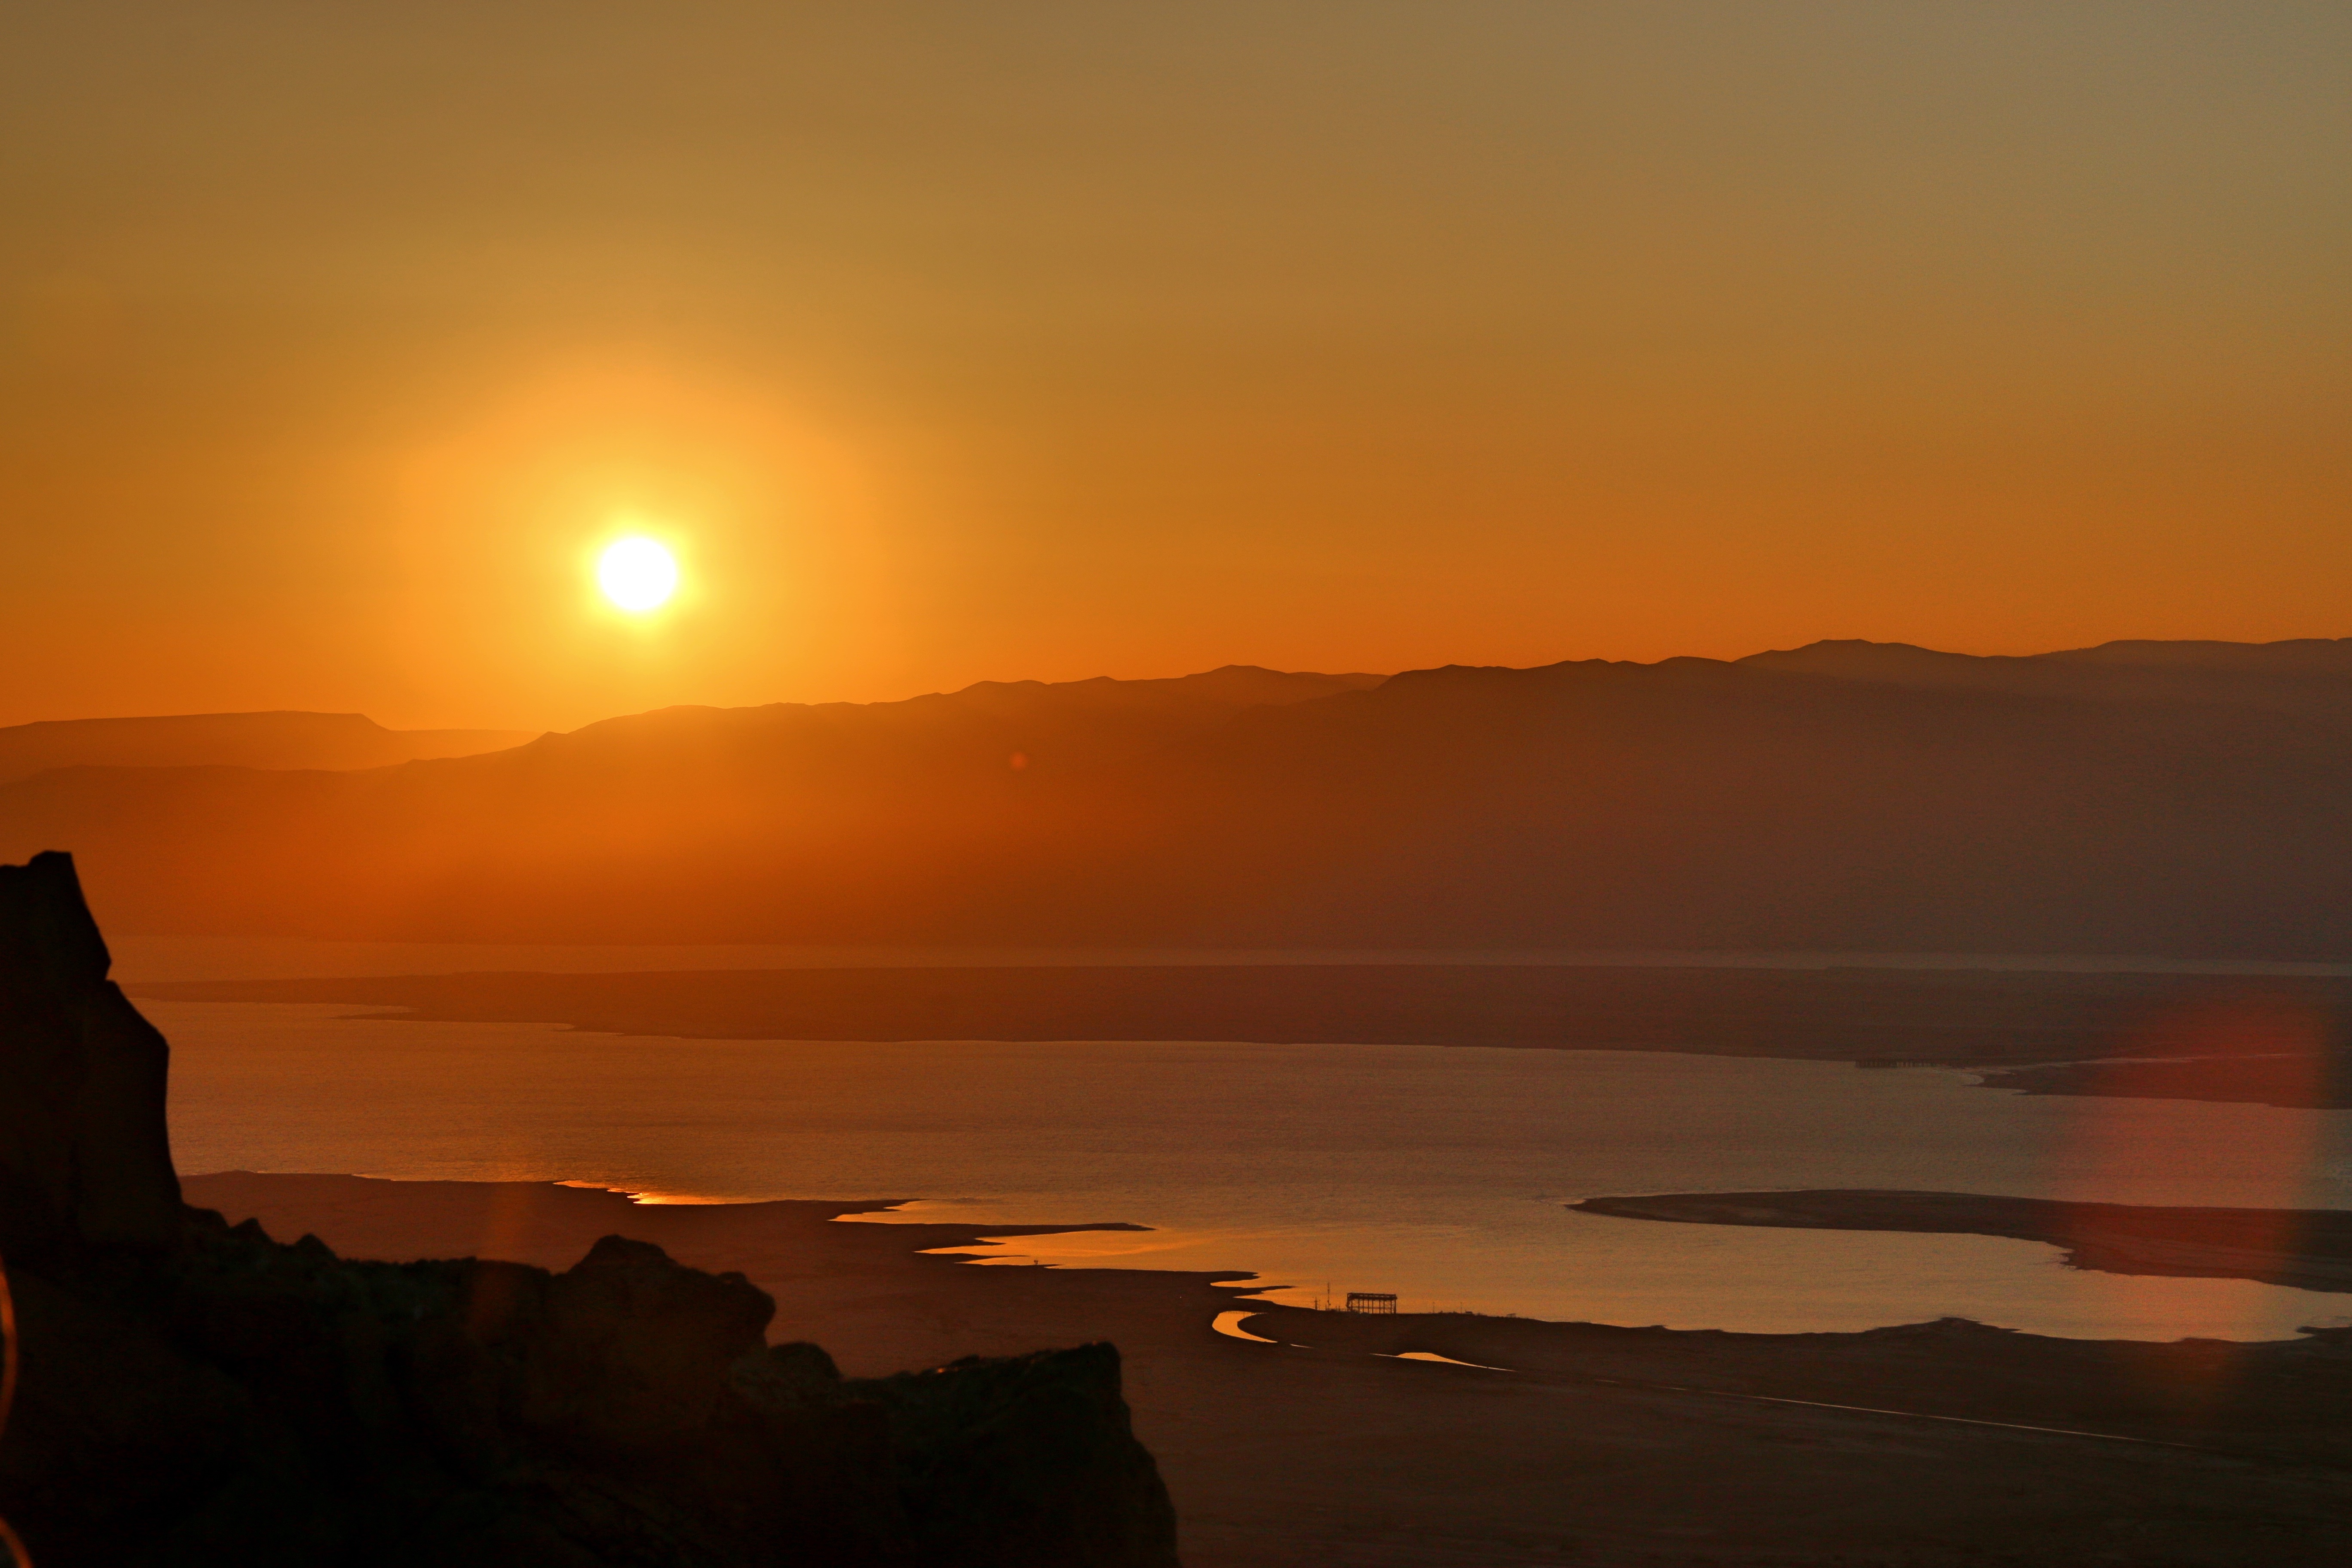
sea, coast, ocean, horizon, sun, sunrise, sunset, morning, dawn, dusk, evening, afterglow, atmospheric phenomenon, red sky at morning